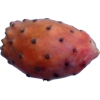
Label: cactus_fruit_red